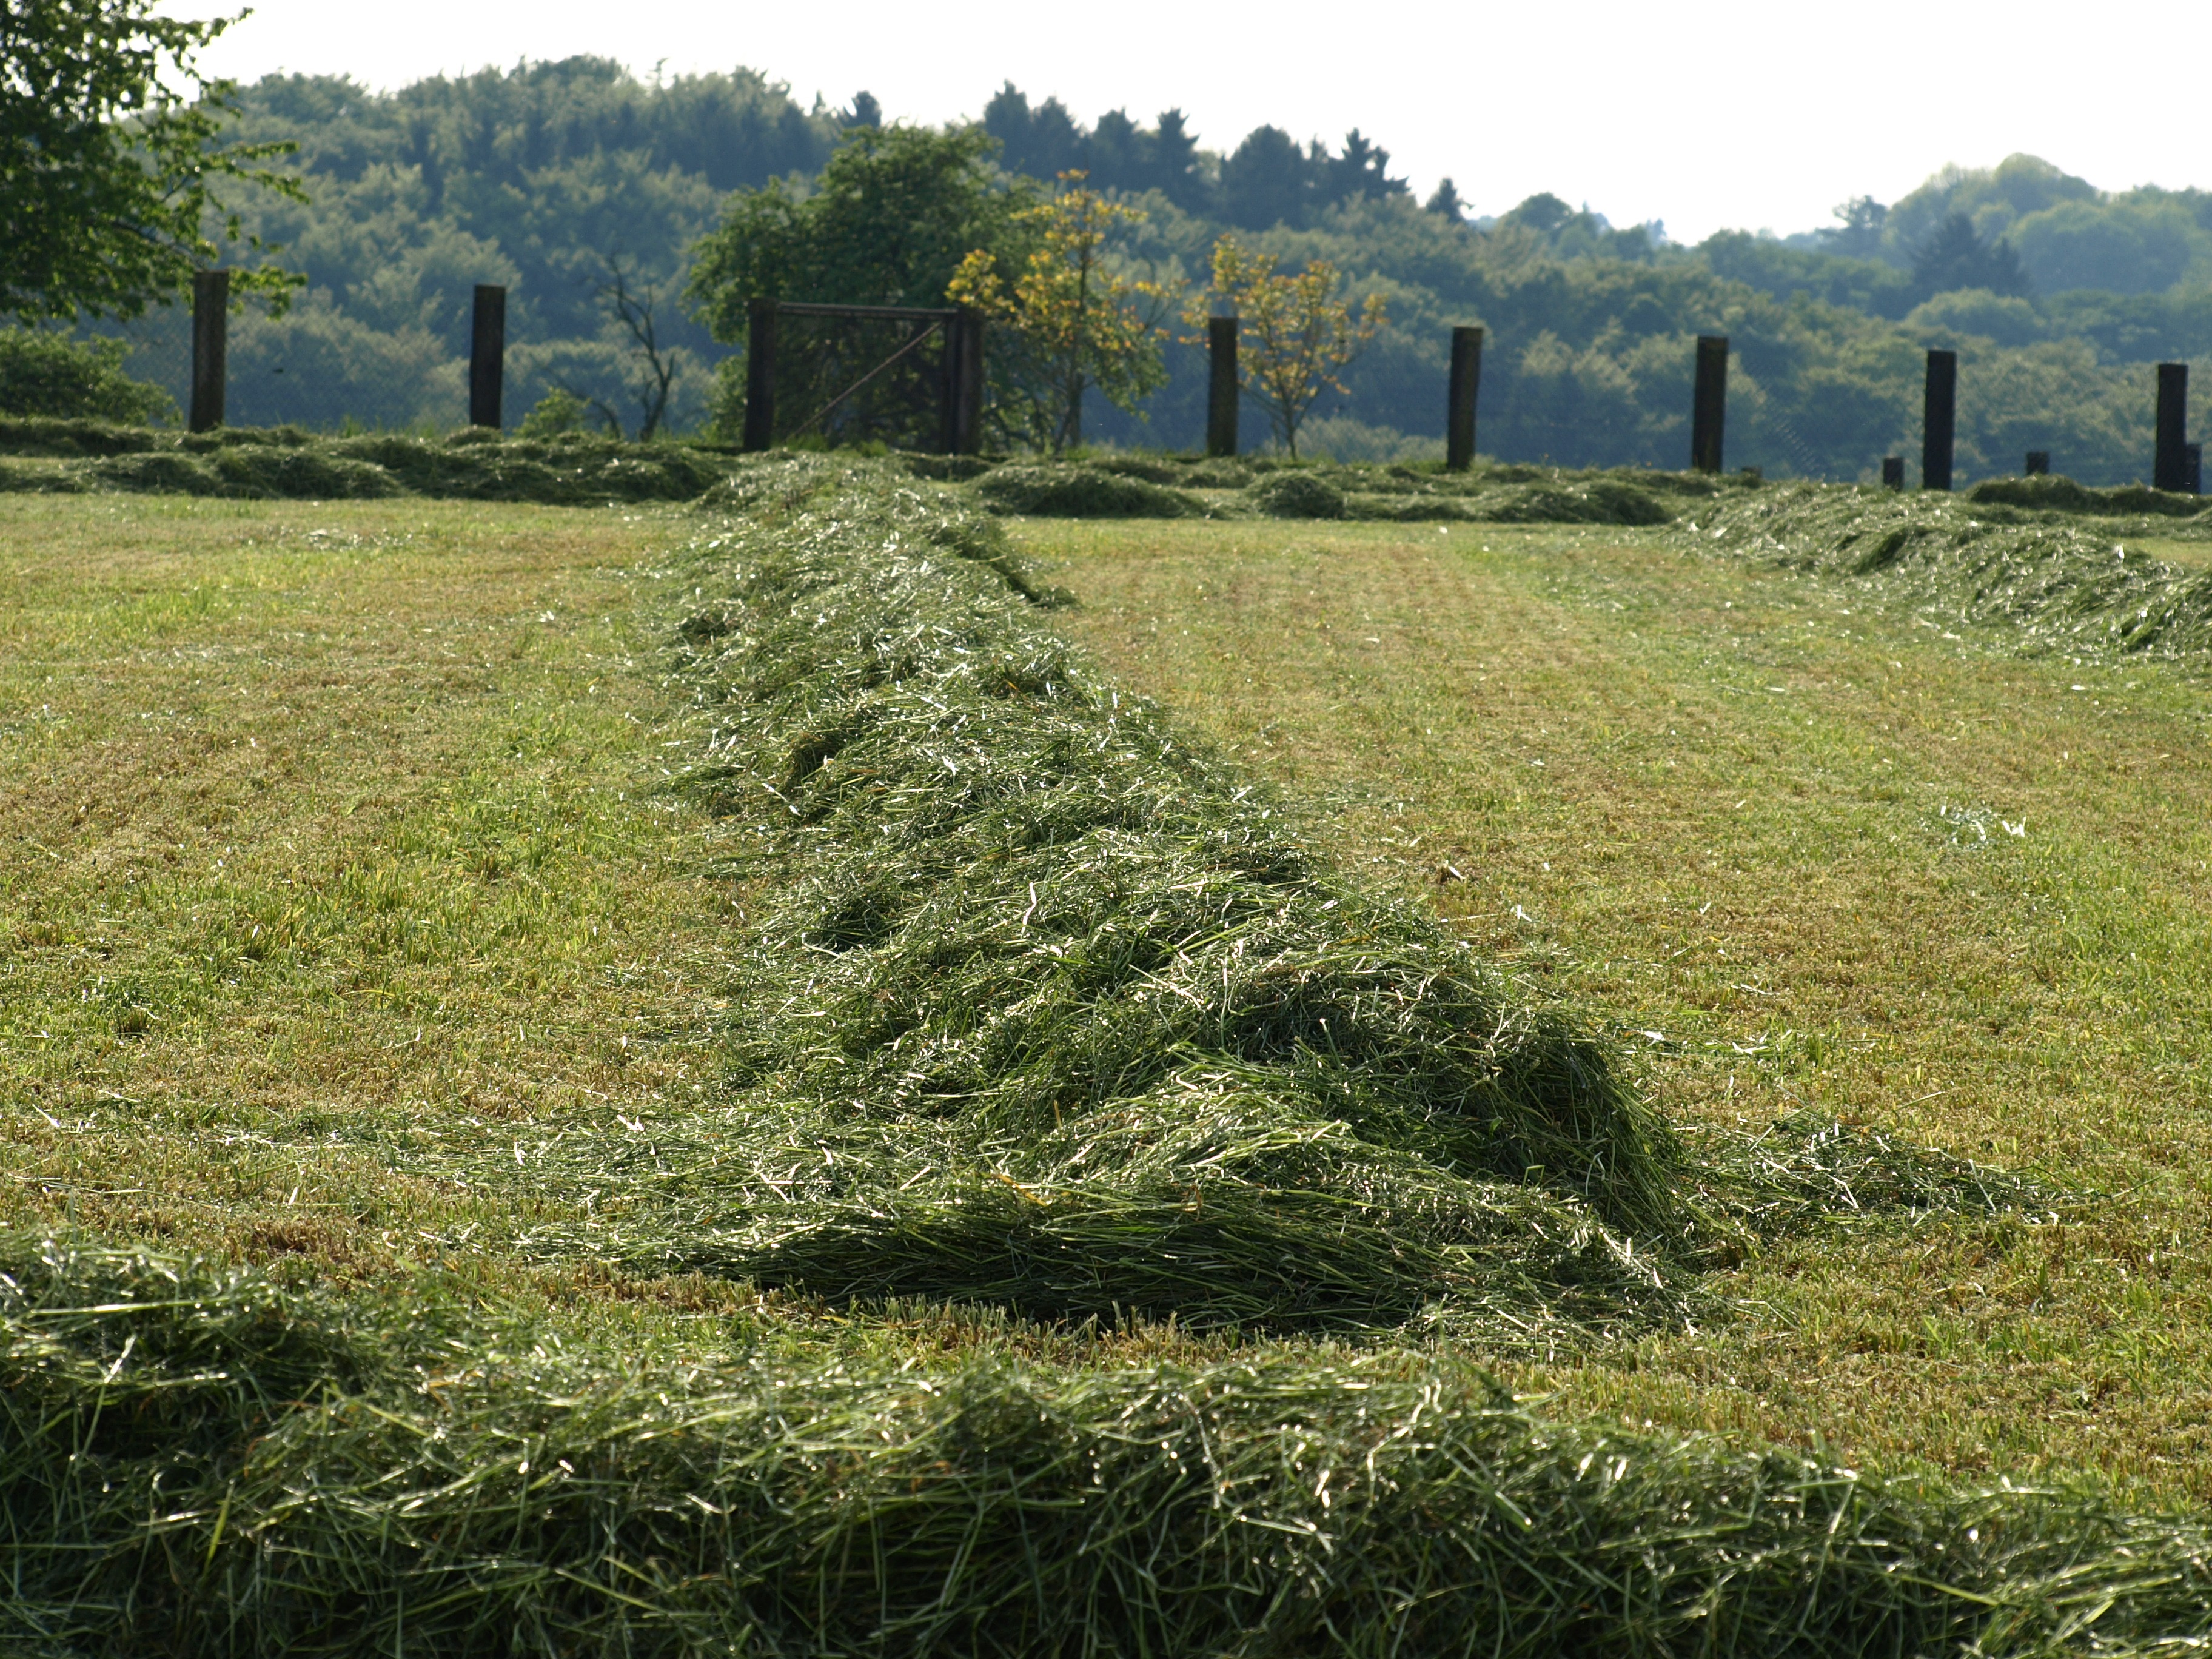
tree, grass, plant, hay, field, farm, lawn, meadow, prairie, flower, crop, pasture, soil, agriculture, grassland, shrub, plantation, mowed, ecosystem, hedge, mound, rural area, luftrocknung, rows together meet, grass family, woody plant, land plant, land lot